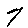
Label: 7